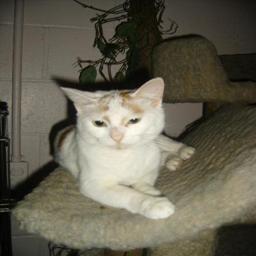
Animal: cats